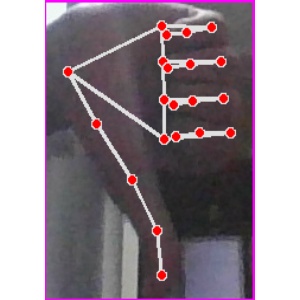
अक्षर: फ